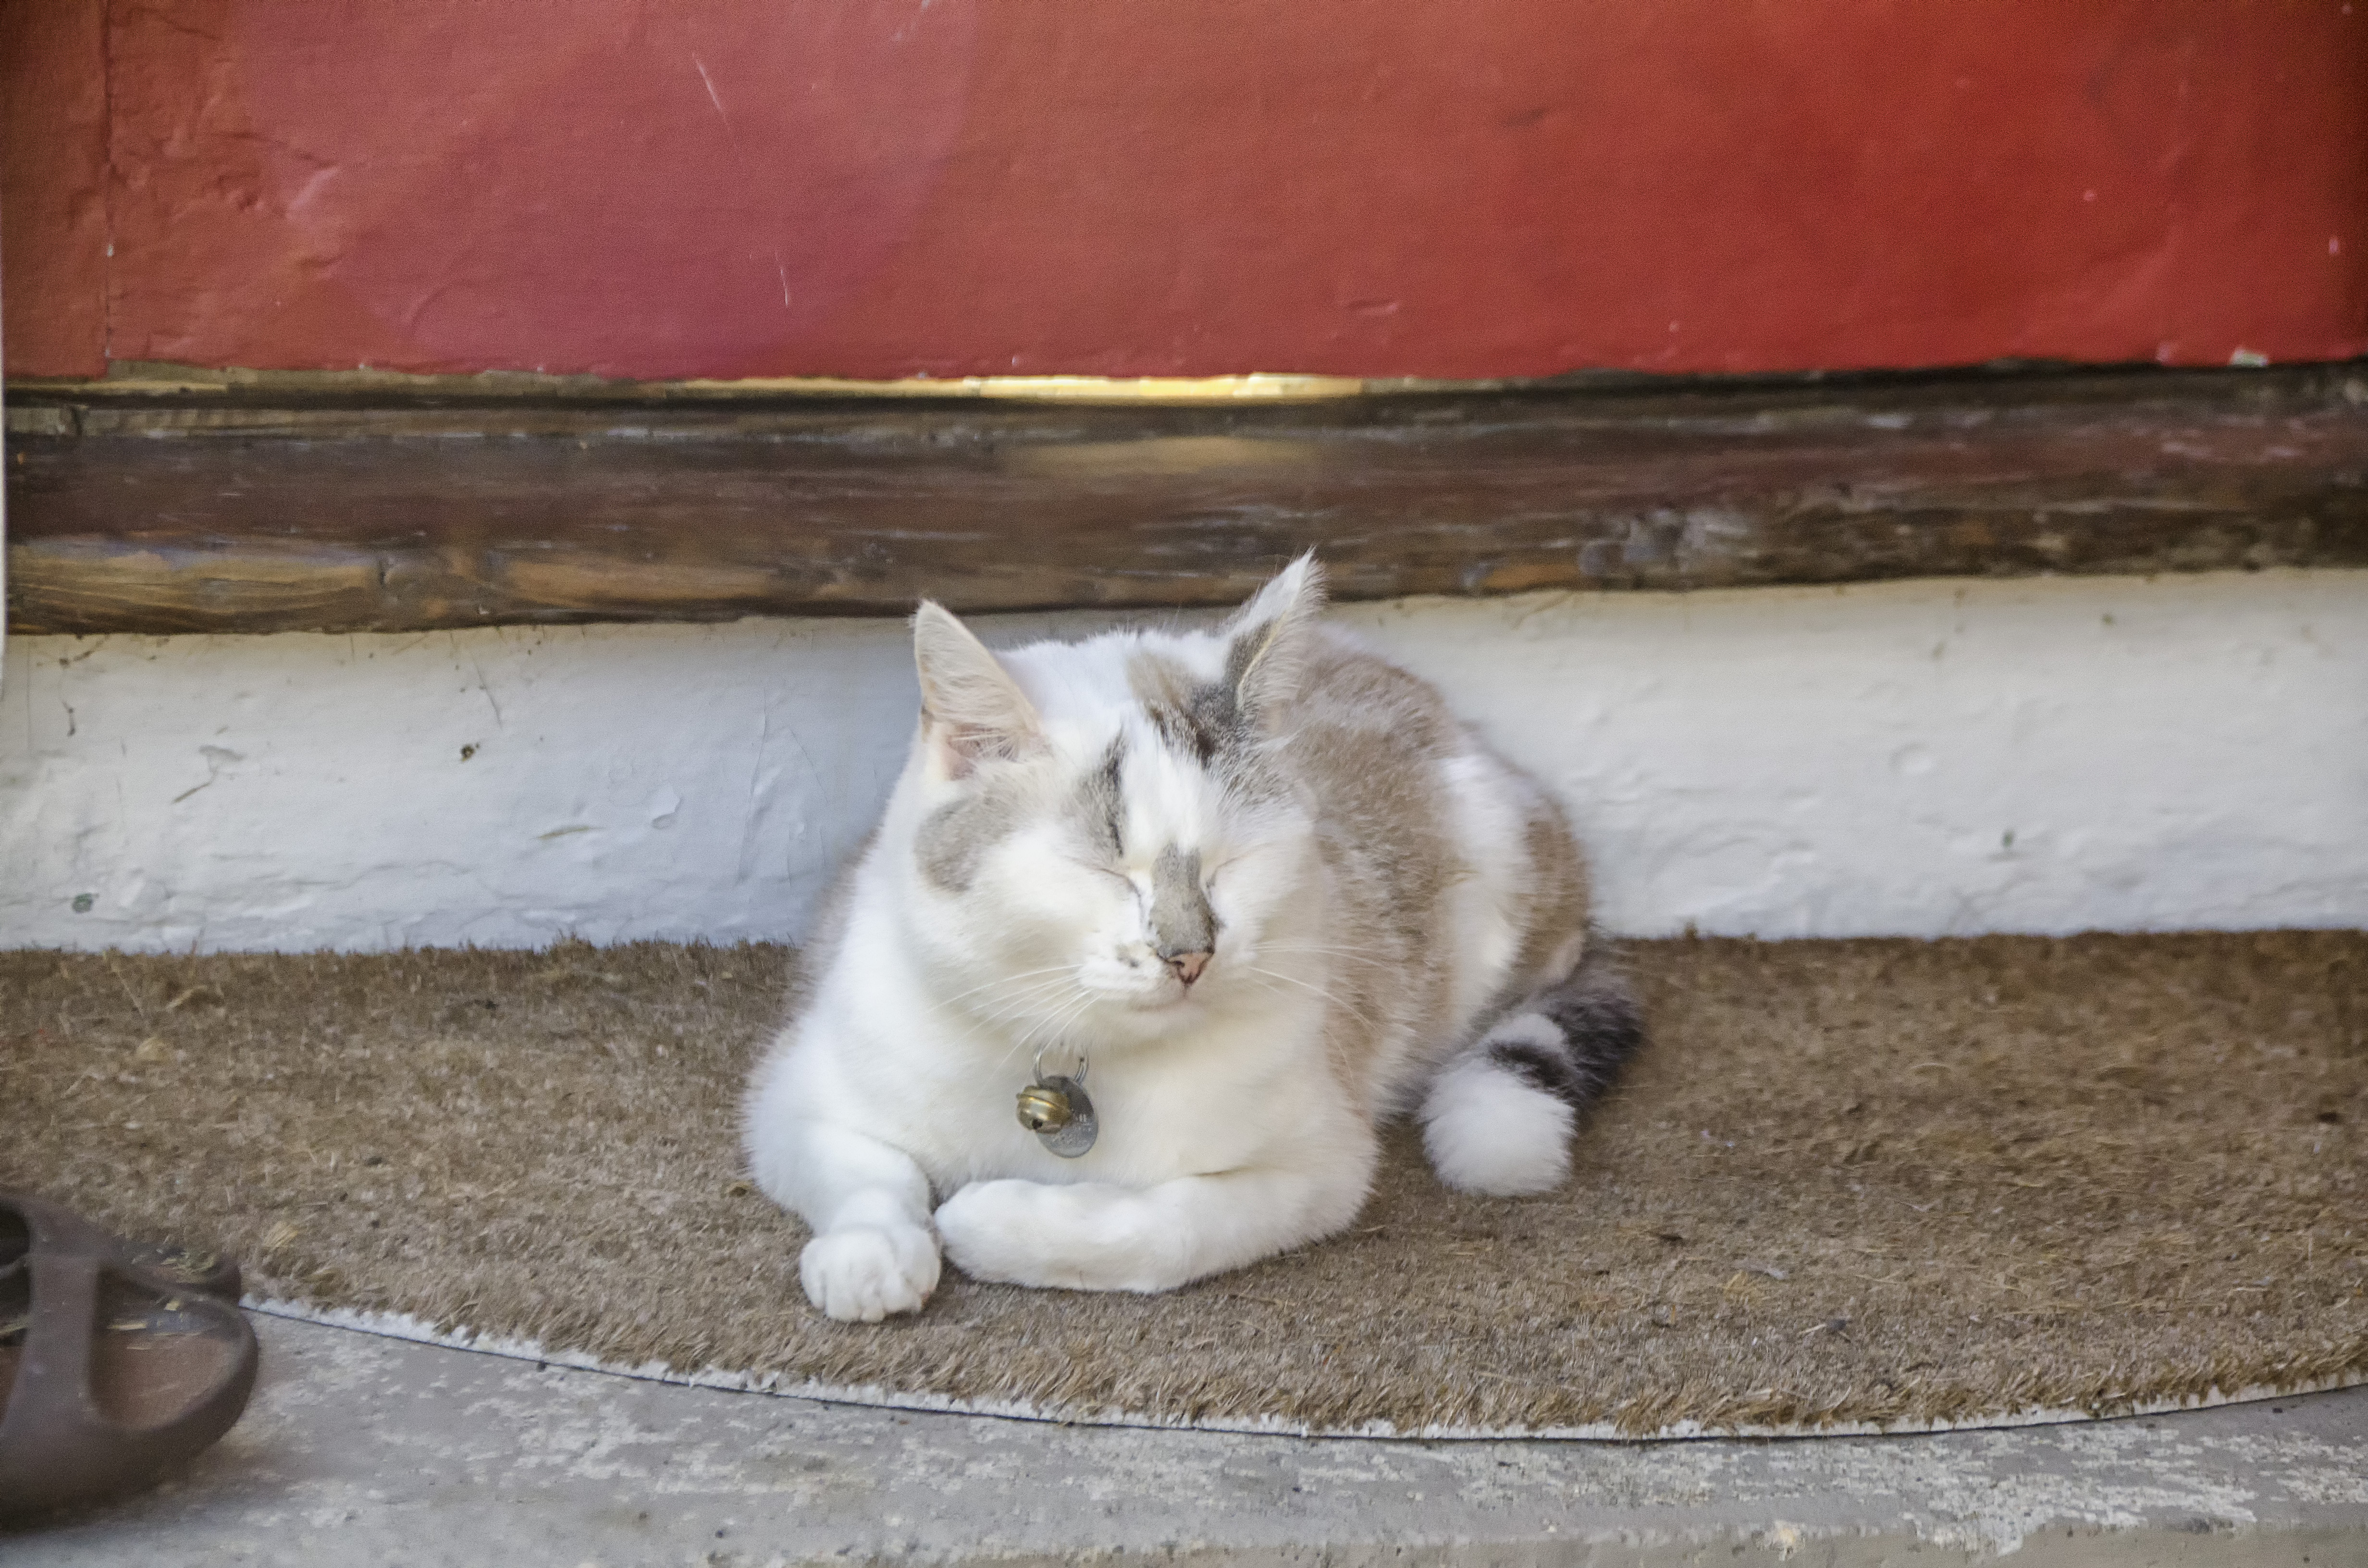
kitten, cat, mammal, whiskers, canada, vertebrate, chat, quebec, sherbrooke, small to medium sized cats, cat like mammal, dog breed group